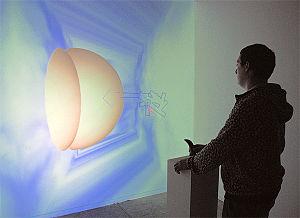
Le Diable est-il courbe - Maurice Benayoun installation interactive de réalité virtuelle - 1995
L’art interactif est une forme d'art contemporain dynamique qui réagit à son public et/ou à son environnement.